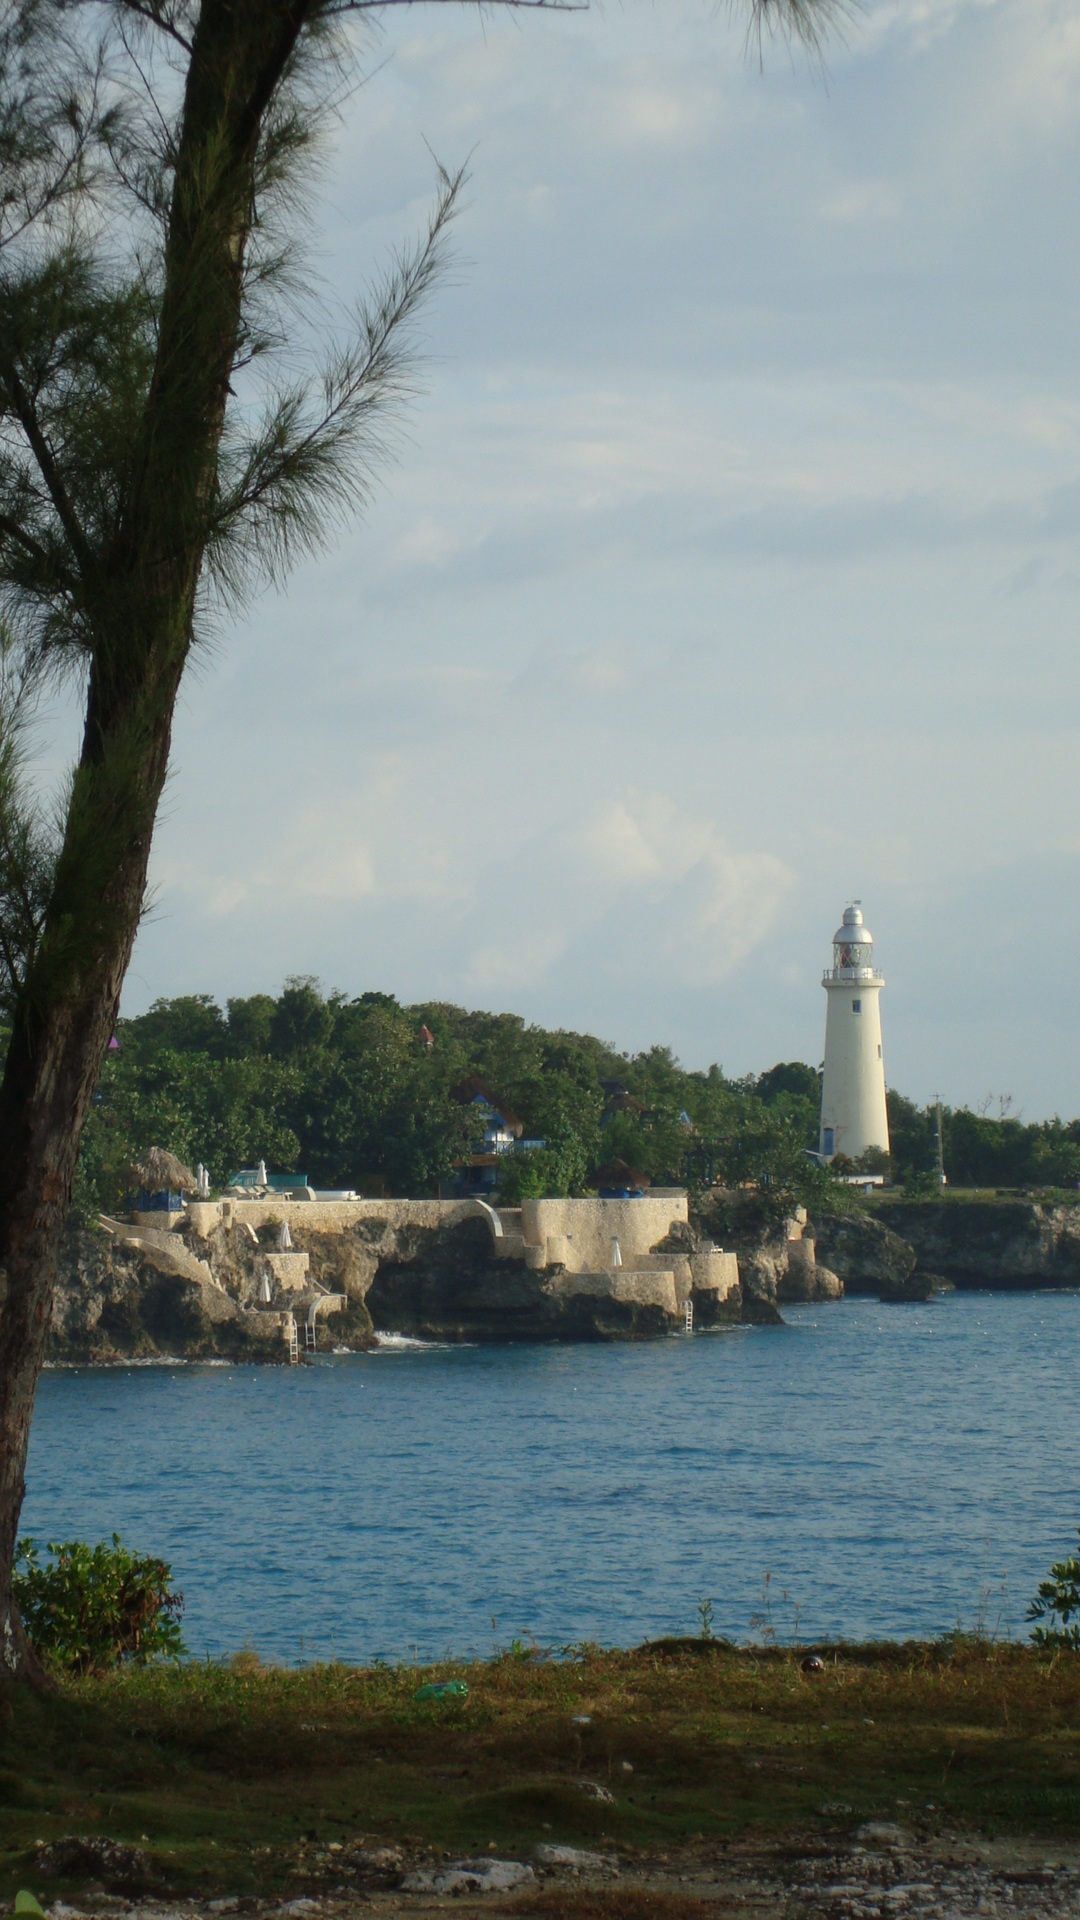
landscape, sea, coast, tree, water, ocean, lighthouse, shore, lake, river, cliff, cove, reflection, tower, scenic, bay, light house, body of water, jamaica